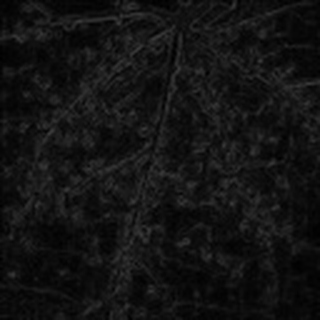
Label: cotton_aphids